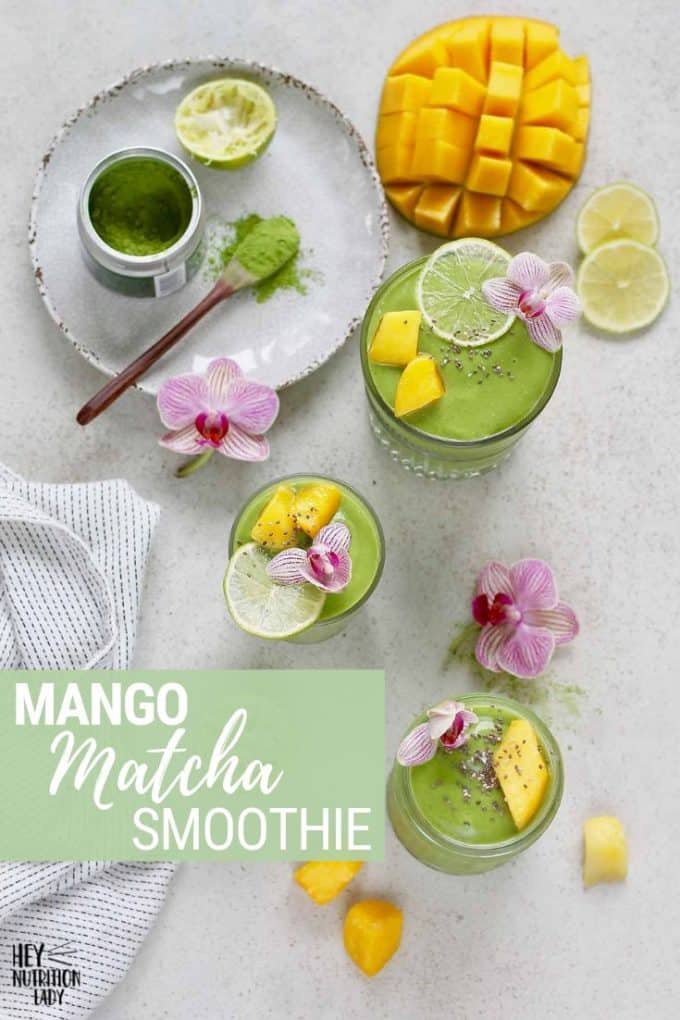
Label: Mango